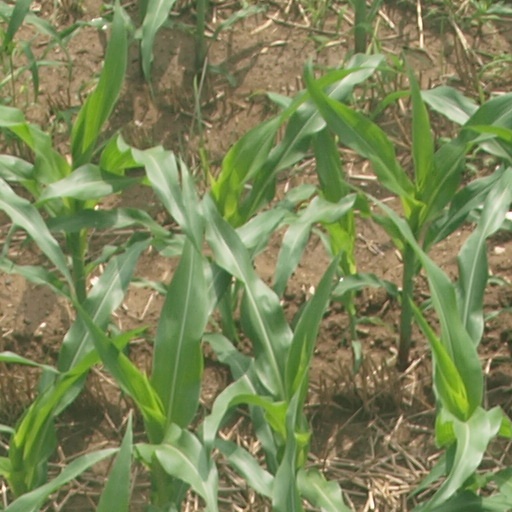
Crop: maize; corn